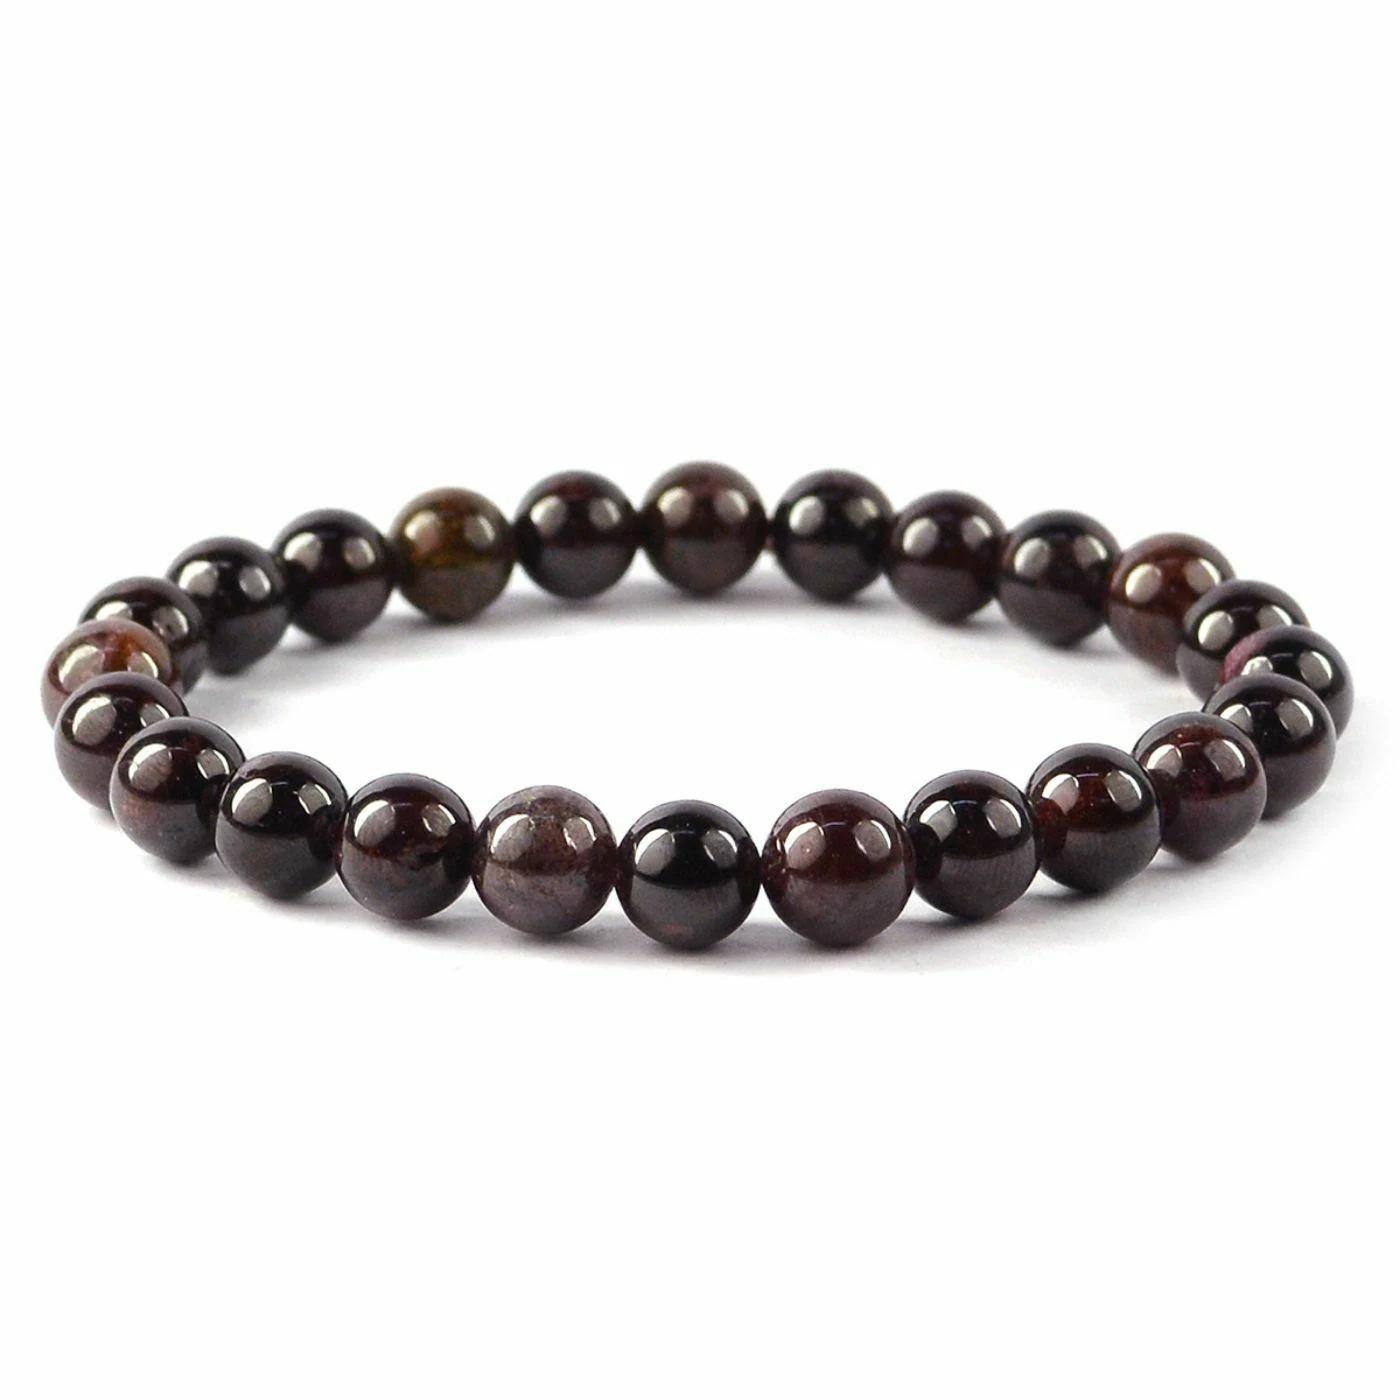
Reiki Crystal Products Garnet Bracelet Round Bead 8 mm Bracelet for Reiki Healing Stones
Type: Bracelets & Bangles
Brand: Reiki Crystal Products
Price: Rs. 399
Stretchable Elastic Handmade Natural Crystal Stone Bracelet | Diameter : 2.5 Inch. | Stone Size - 8 mm | Shape : Round | Charged By Reiki Grand Master & Vastu Expert
Features: Stretchable Elastic Handmade Natural Crystal Stone Bracelet | Diameter : 2.5 Inch. | Stone Size - 8 mm | Shape :Round | Charged By Reiki Grand Master & Vastu Expert,Natural Healing Stone for Reiki Healing, Crystal Healing, Numerology, Tarot, Astrology, Vastu, Angle Healing & Feng Shui,100% Authentic, Original and Natural Healing Stone / Crystal - small holes, crack marks on the surface or inside the stones are often visible,Material : Natural Healing Stones See Images & Product Description For Healing Properties /Advantages,Stylish Party-Daily-Office-Casual Wear Reiki Healing Stone Bracelet for Men, Women, Boys, Girls. Best for Gifting & Personal Use.
Included: Pack Of 1 X Garnet 8 mm Bracelet